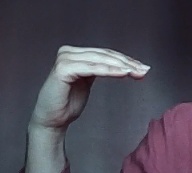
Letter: haa